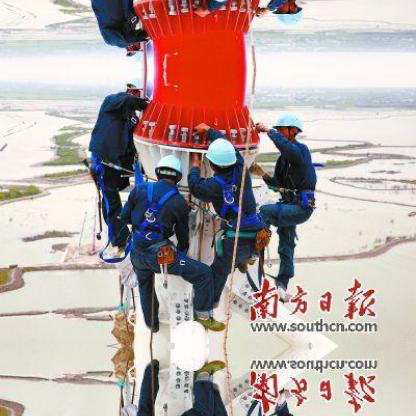
Objects in the image:
label: helmet
label: helmet
label: helmet
label: helmet
label: helmet
label: helmet